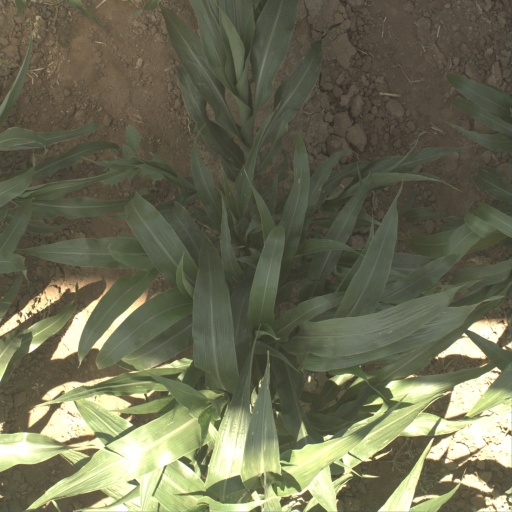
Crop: sorghum